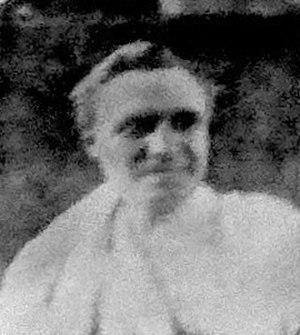
Ignazio Lupi, né le 11 décembre 1867 à Rome et mort le 14 décembre 1942 dans cette même ville, est un acteur et réalisateur italien.